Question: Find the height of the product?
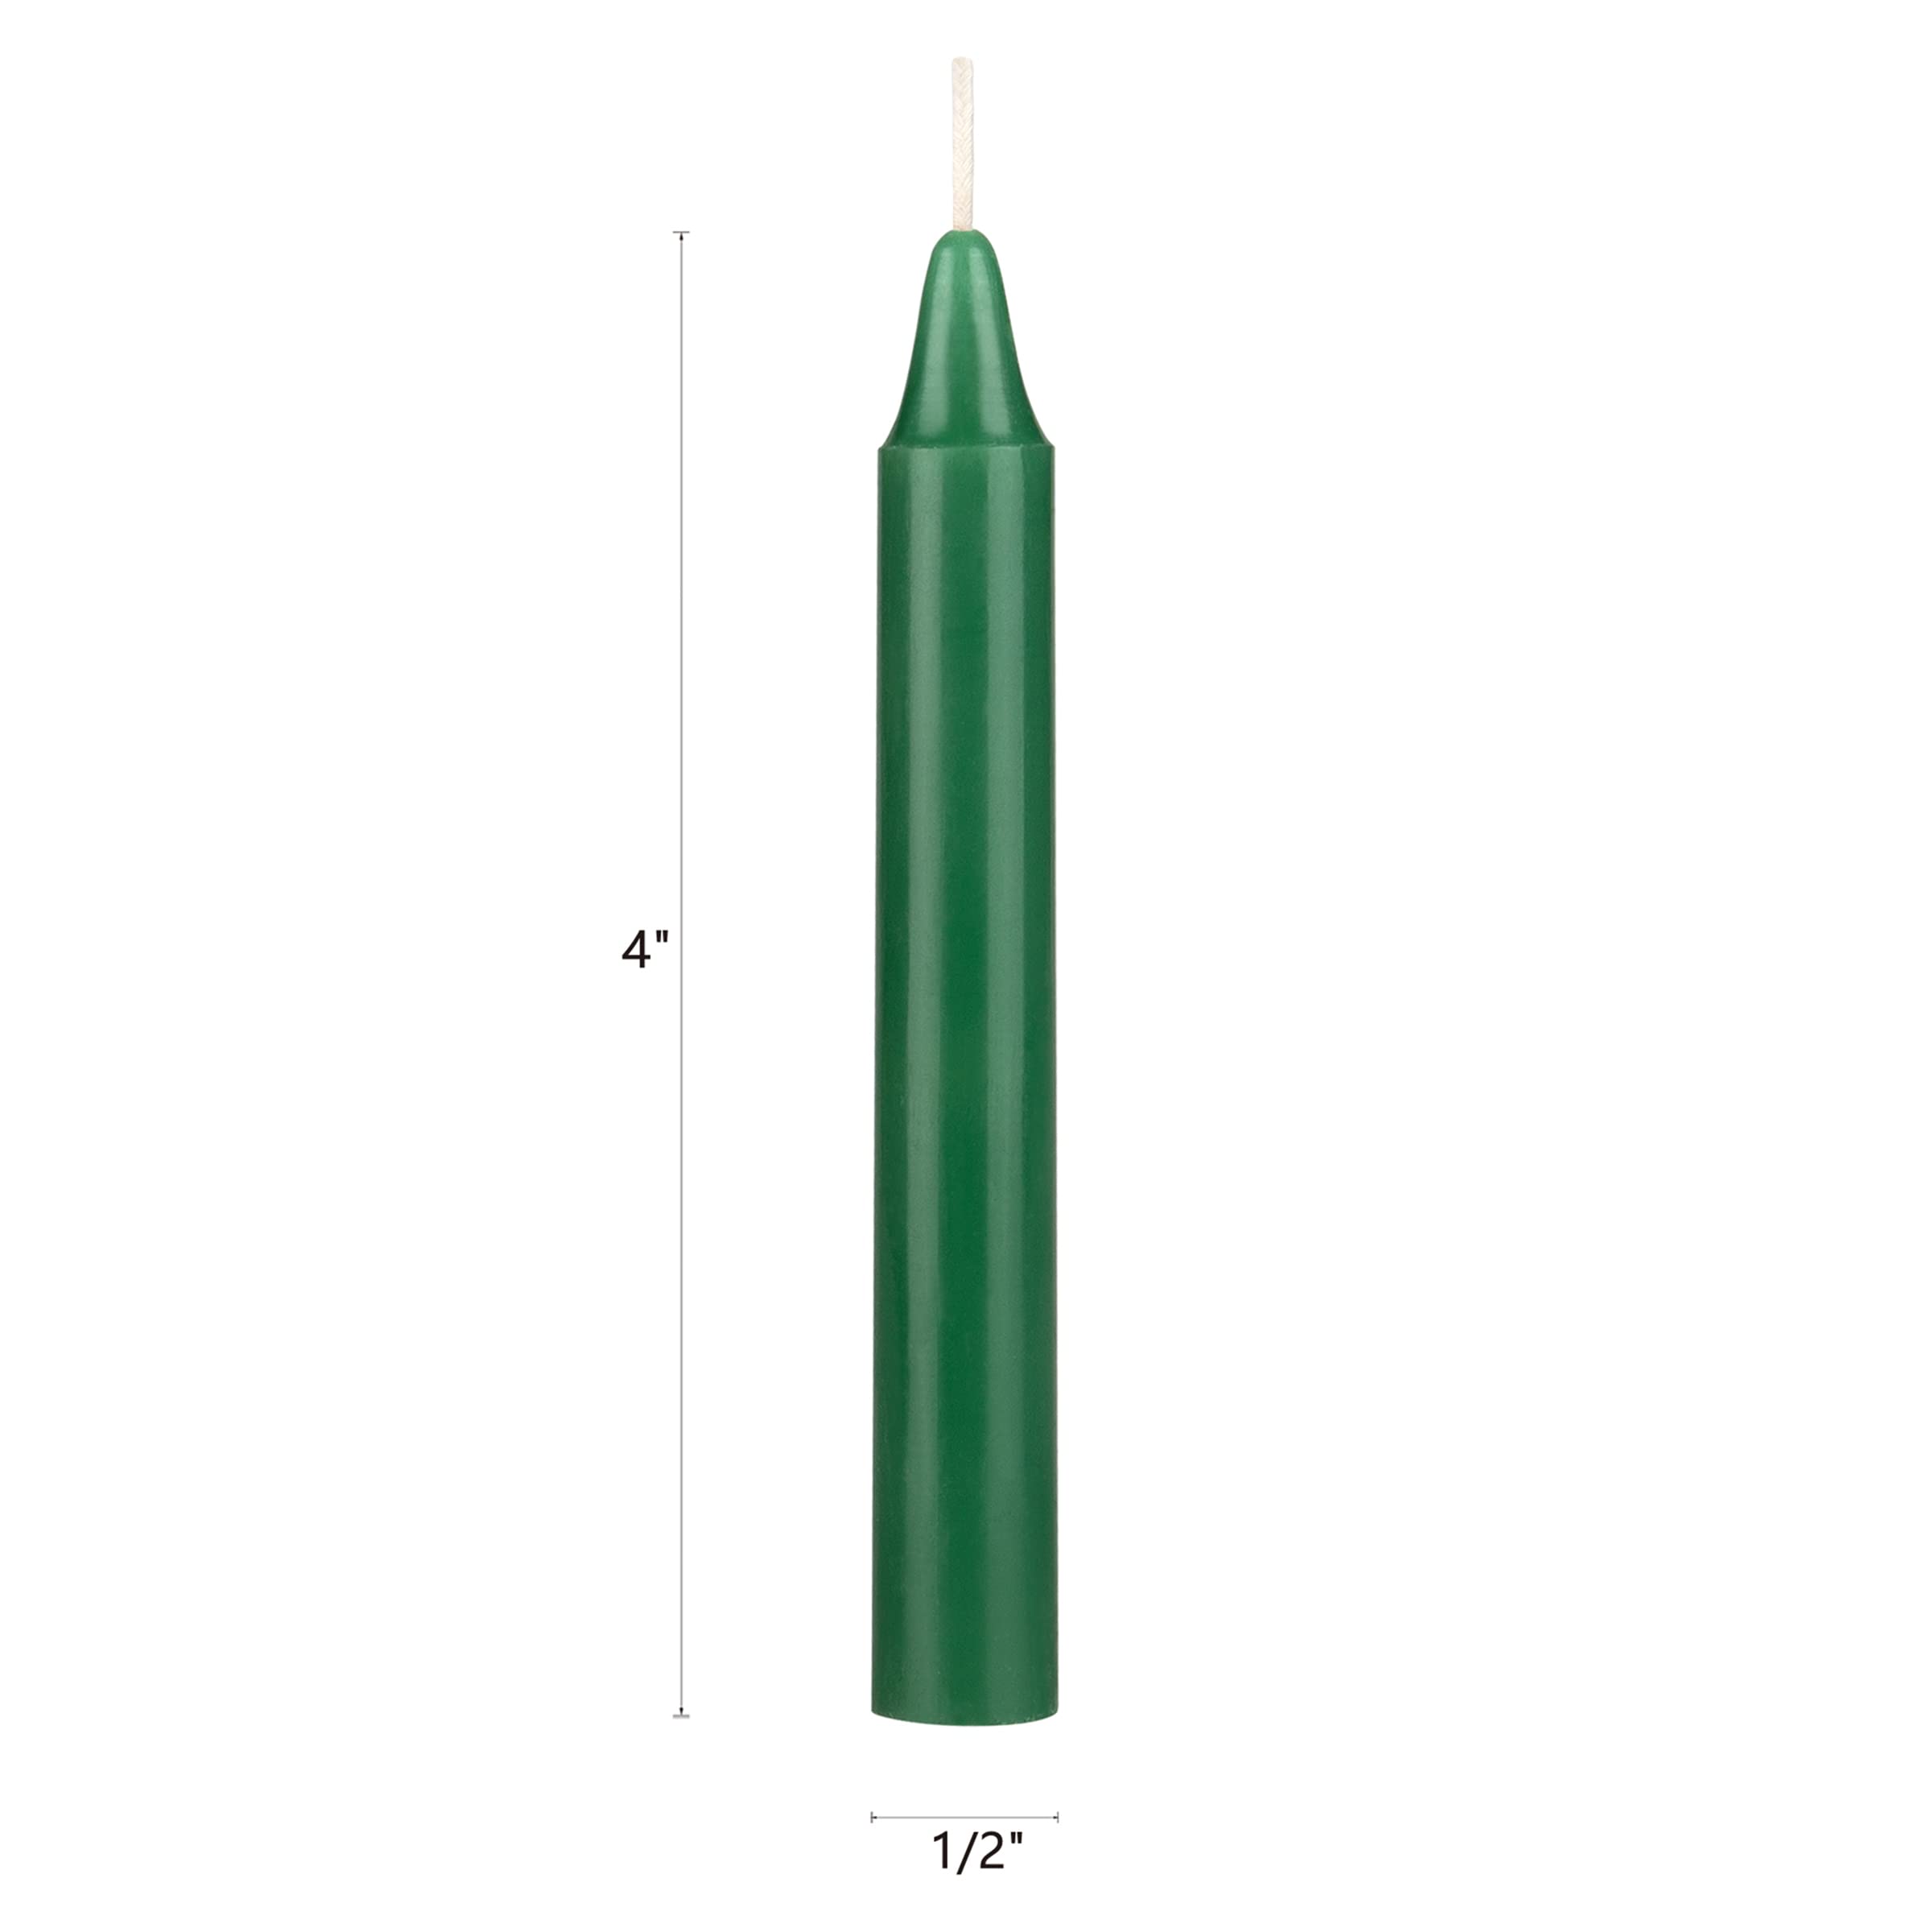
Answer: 4.0 inch